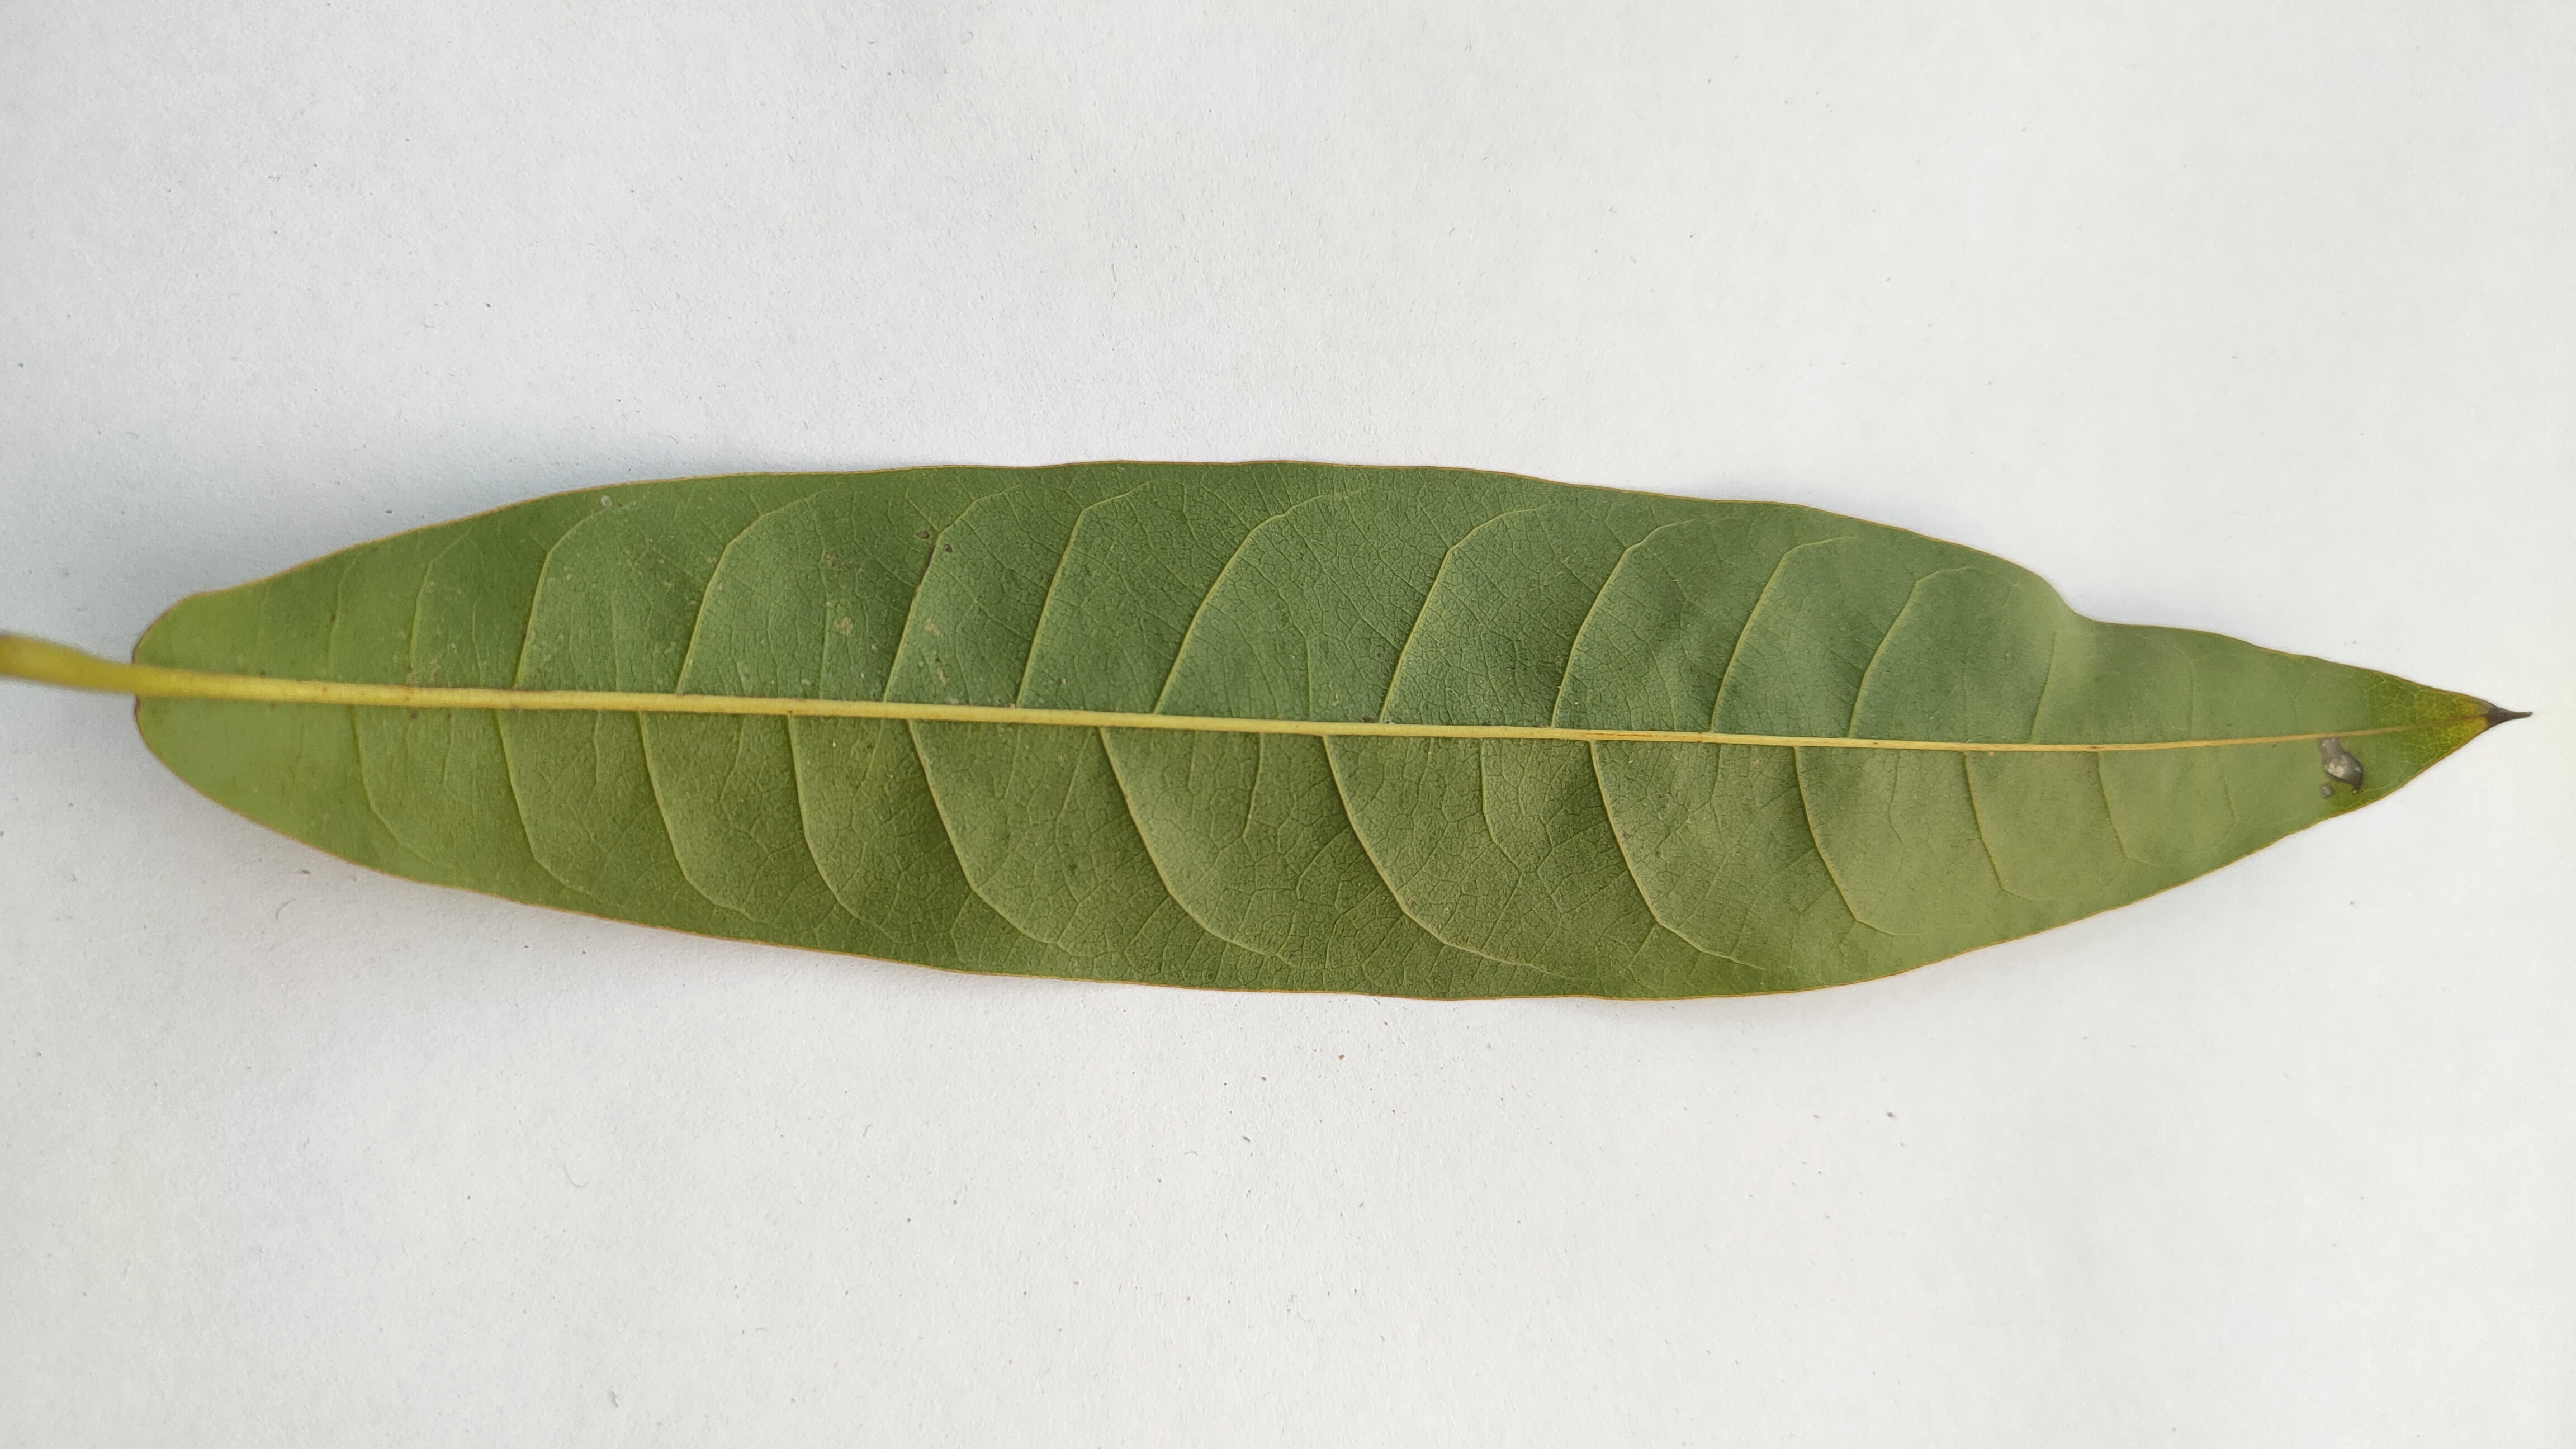
Leaf variety: Custard Apple